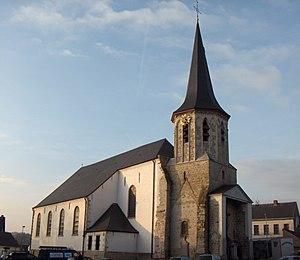
Cette page regroupe l'ensemble des monuments classés de la ville d'Erpe-Mere.
Aaigem est une section de la commune belge d'Erpe-Mere située en Région flamande dans la province de Flandre-Orientale et le Denderstreek, sur le Molenbeek-Ter Erpenbeek.